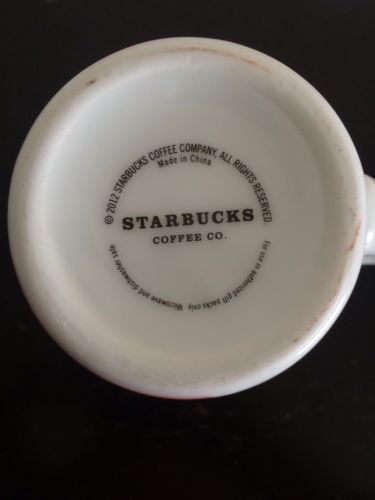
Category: mug